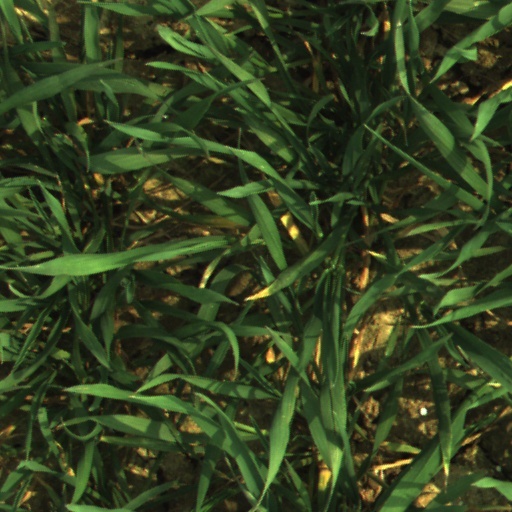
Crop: wheat